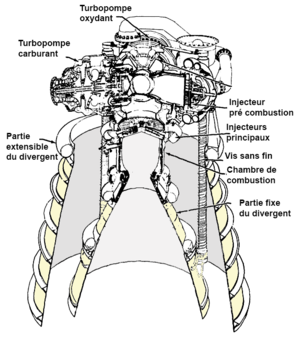
RL-10-à-divergent-extensible avec libellés en francais
Une tuyère est un conduit de section droite variable placé à l'arrière d'un moteur produisant des gaz de combustion chauds qui permet de transformer l'énergie thermique de ceux-ci en énergie cinétique. Pour atteindre cet objectif et en fonction du contexte de mise en œuvre, une tuyère peut être convergente, divergente ou comporter une section convergente et une autre divergente. On trouve notamment des tuyères à l'arrière des moteurs à réaction équipant les avions et sur les moteurs-fusées propulsant les missiles et les lanceurs.